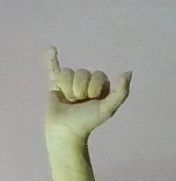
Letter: ya